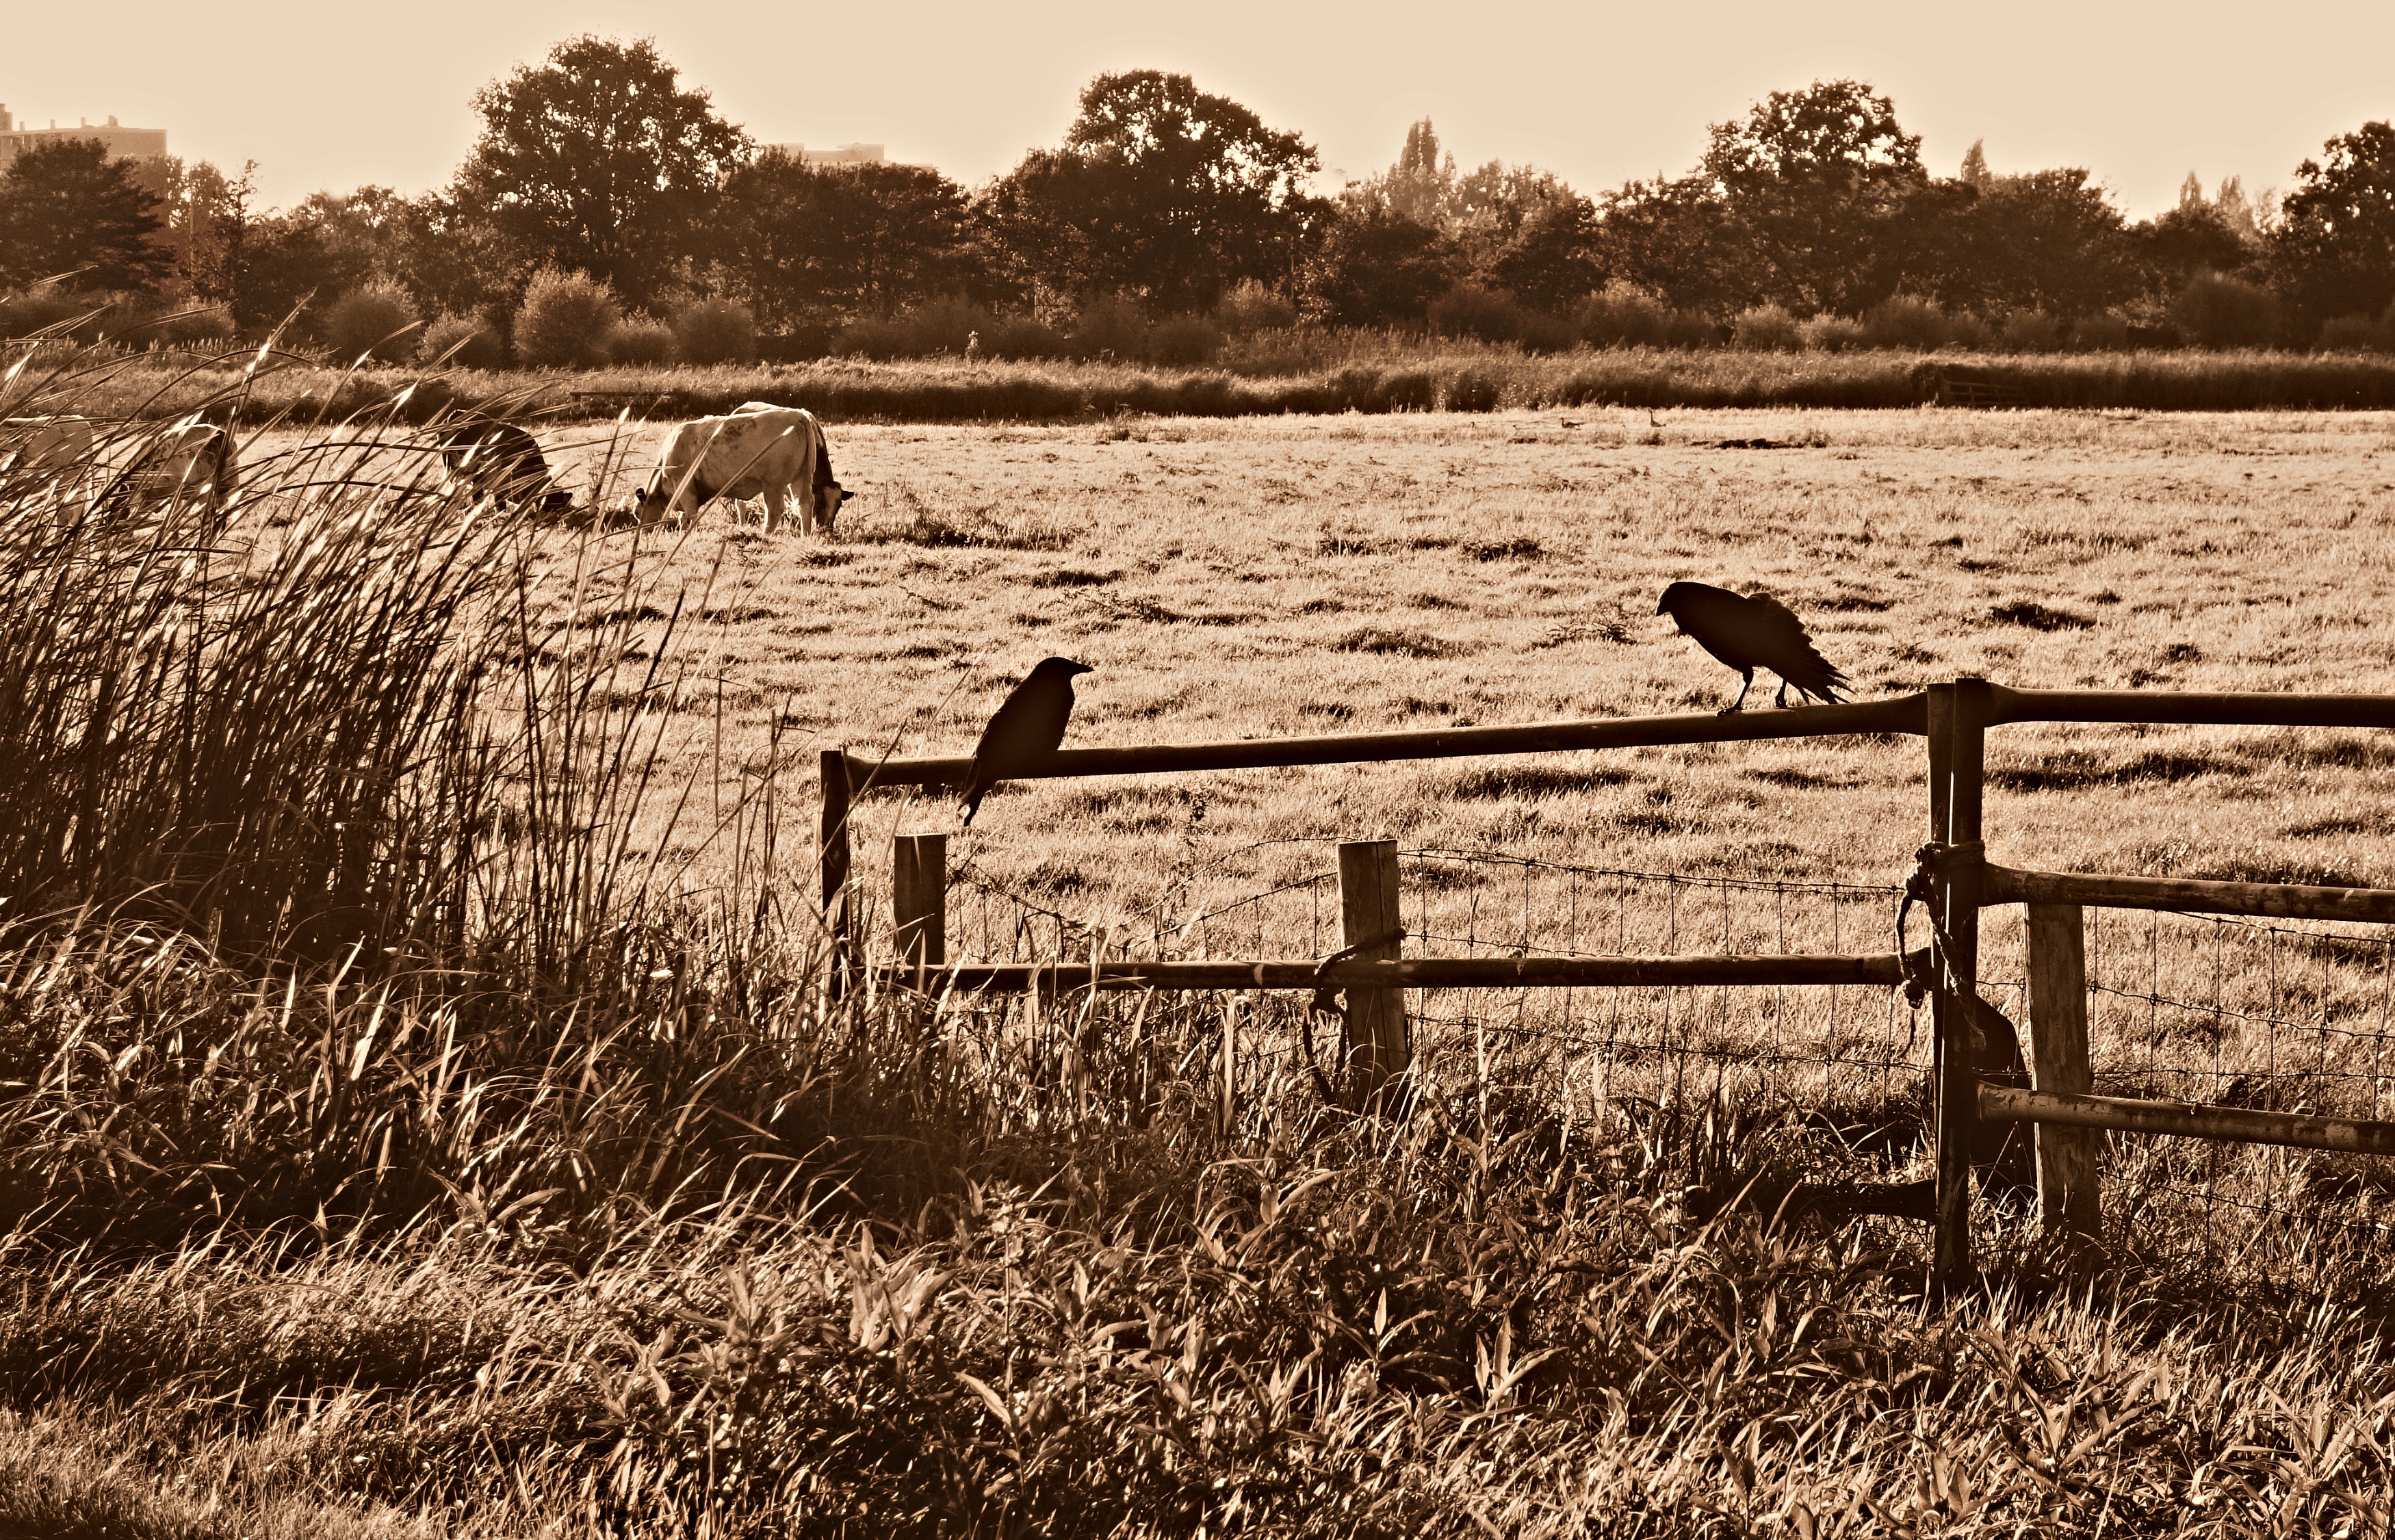
landscape, tree, nature, grass, marsh, bird, field, farm, wildlife, agriculture, season, crow, wetland, habitat, rural area, corvus, birds on a fence